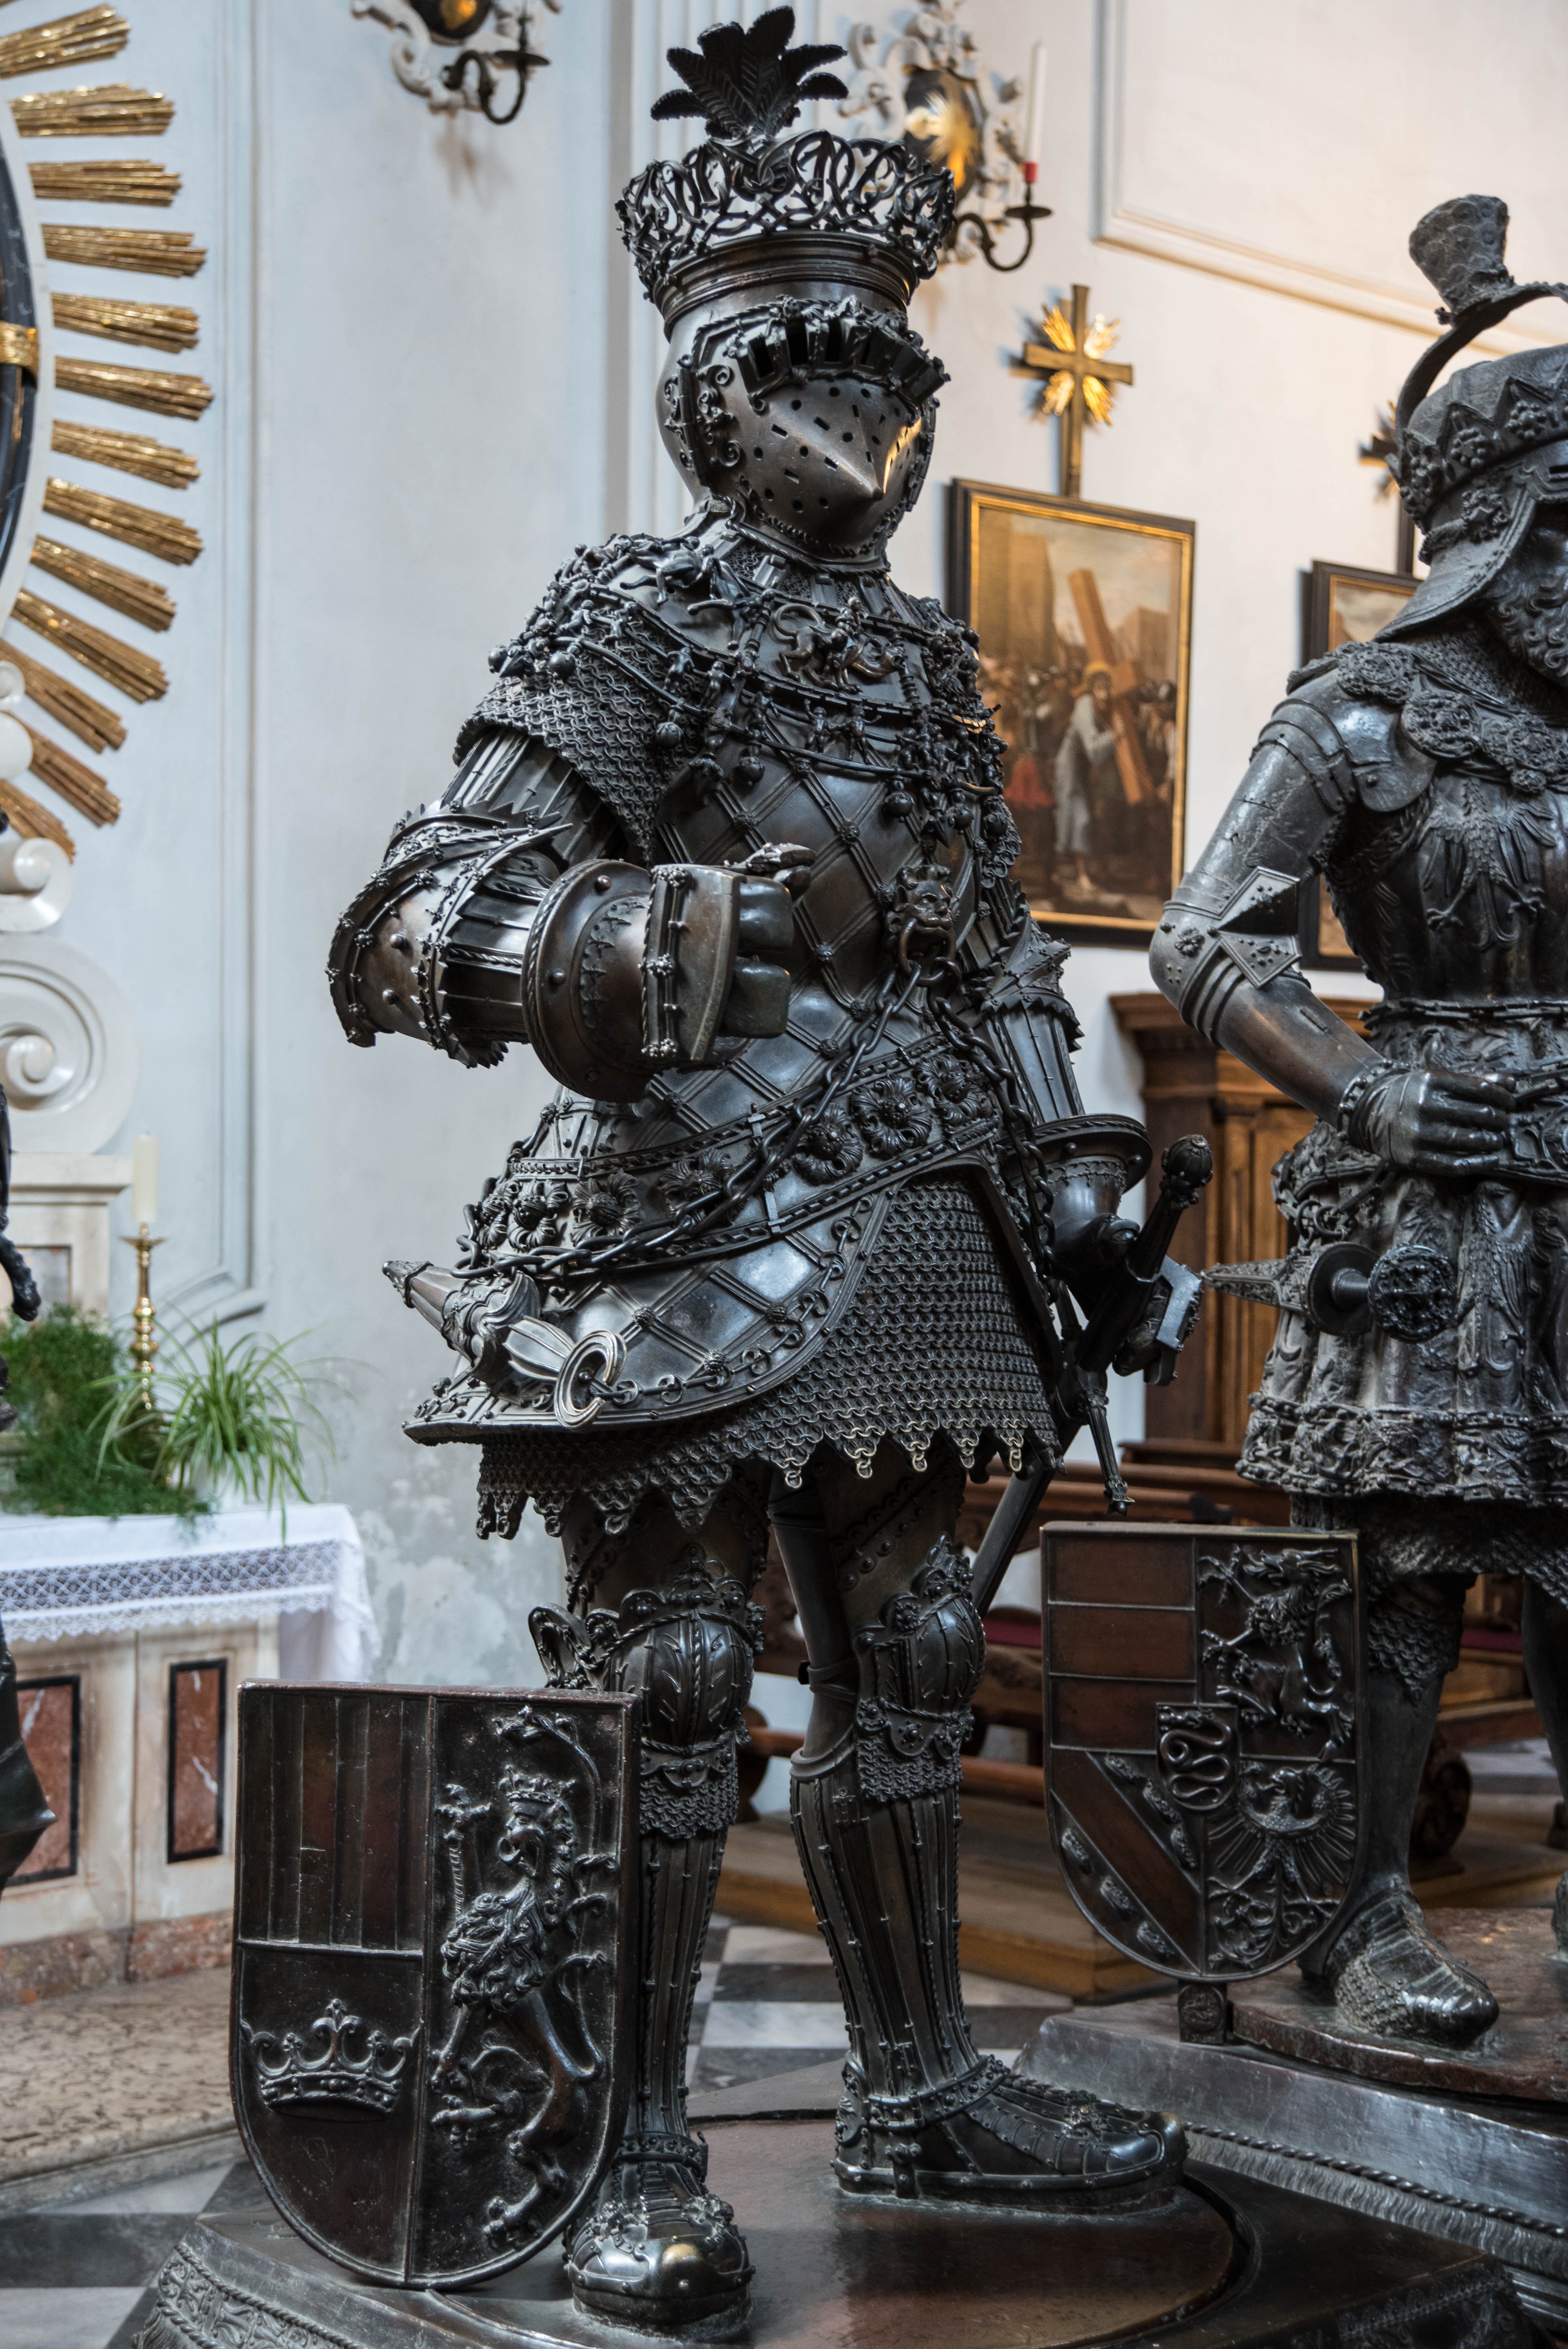
monument, statue, church, sculpture, art, temple, innsbruck, tyrol, schwarzmander, hofkirche, tomb of emperor of maximilian, ancient history